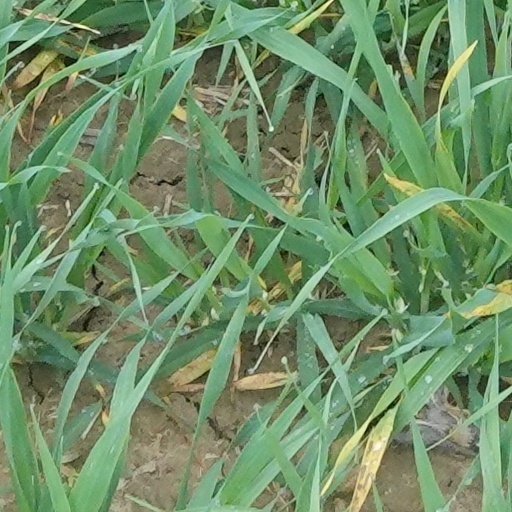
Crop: wheat